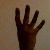
The image shows a hand gesture representing the number 4 in Indian Sign Language.